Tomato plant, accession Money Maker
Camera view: horizontal (90 deg, fisheye); turntable rotation: 180 degrees
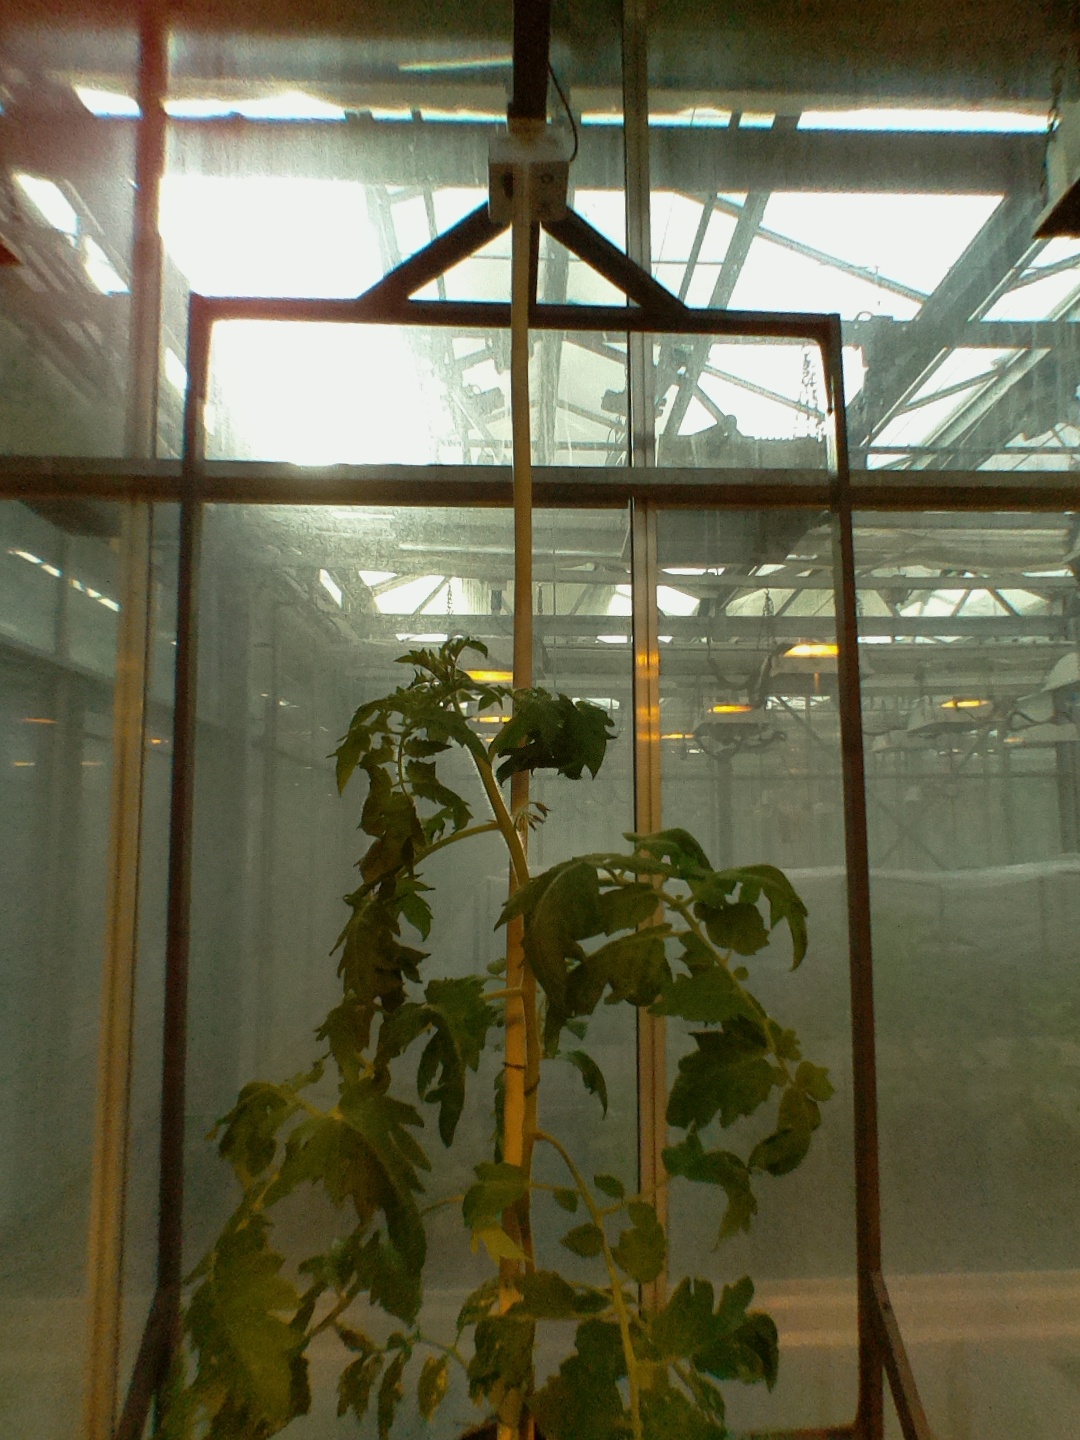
BBCH growth stage 60: First flowers open